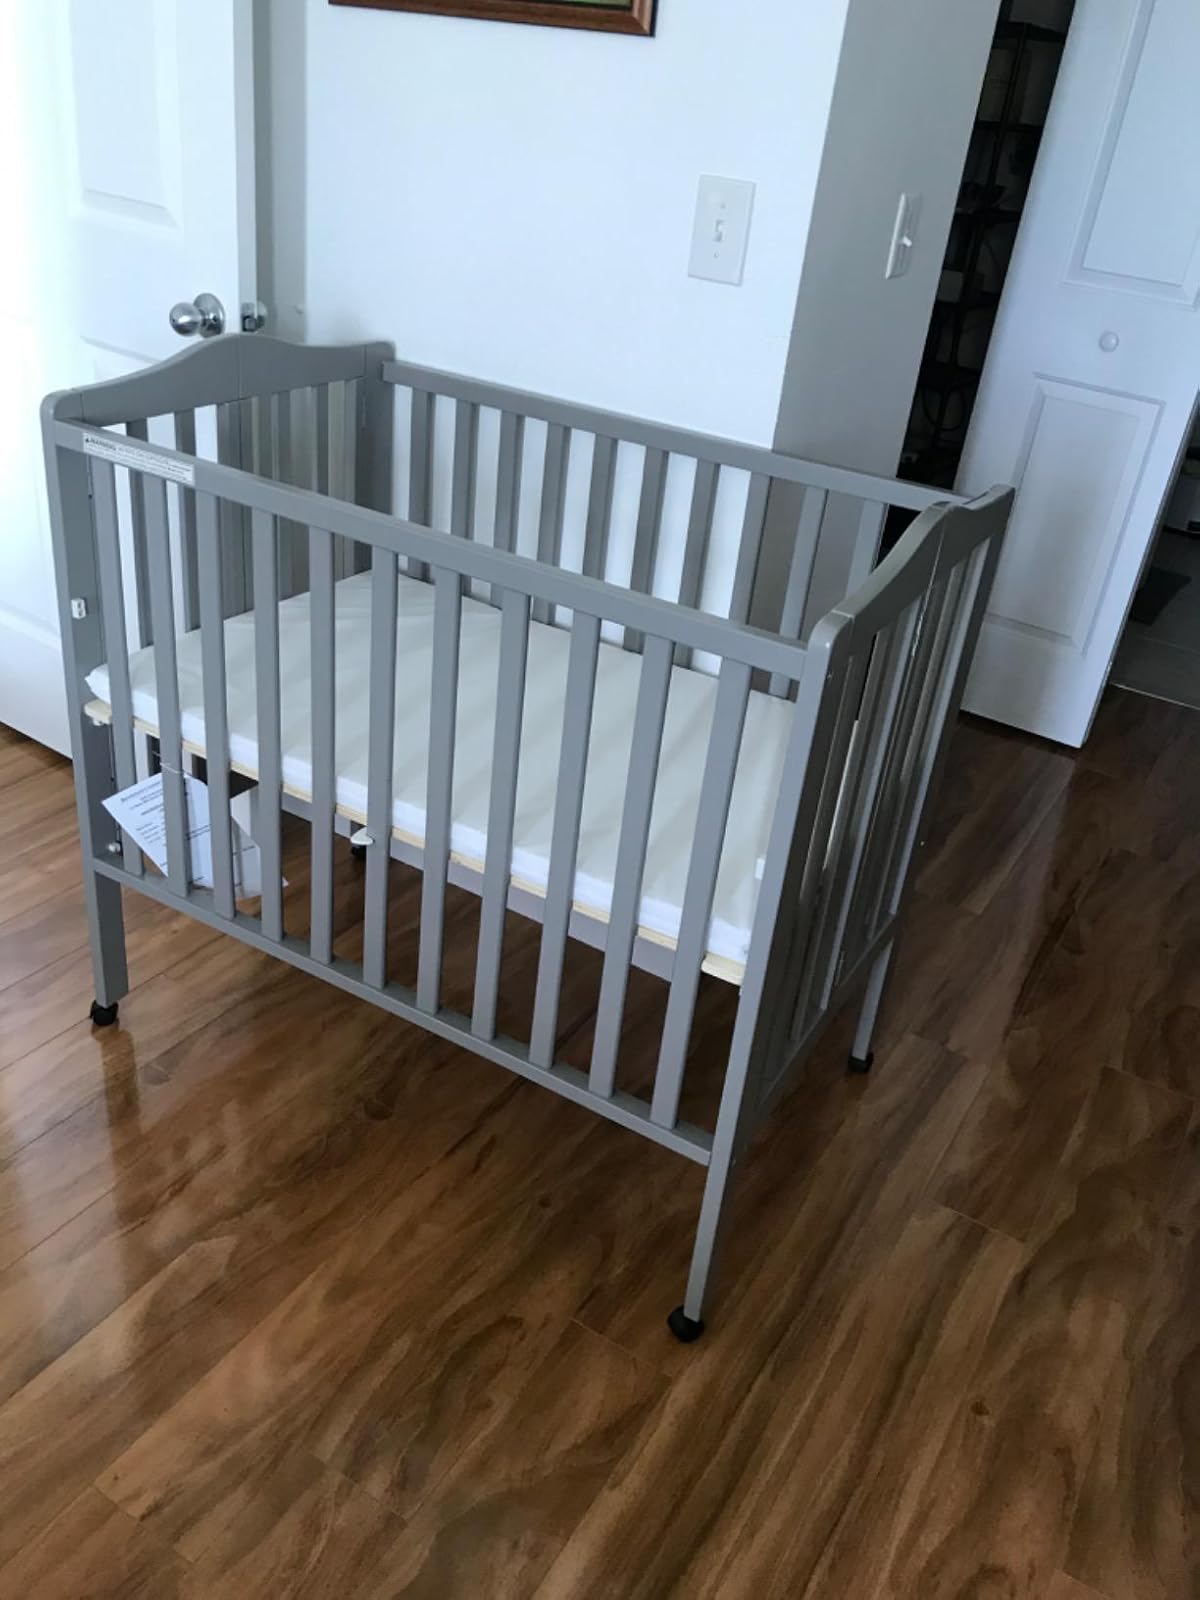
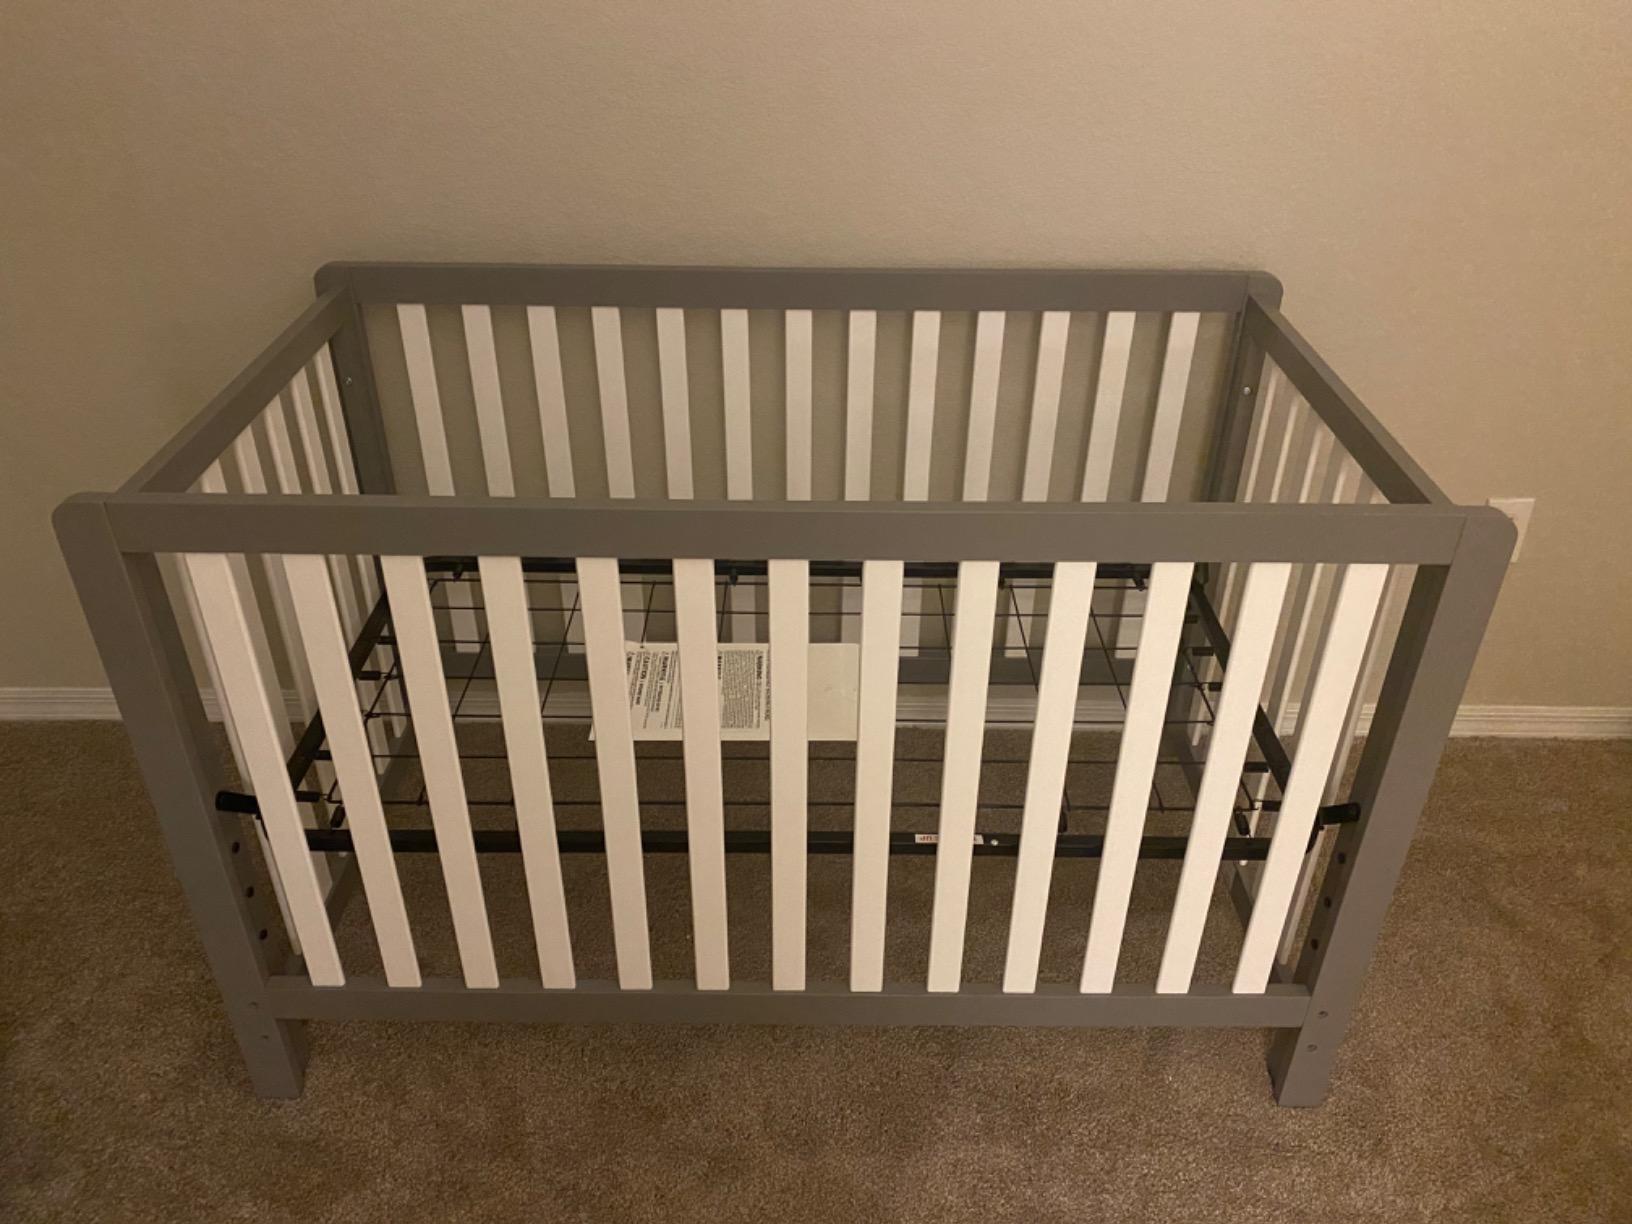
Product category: products_crib
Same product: no